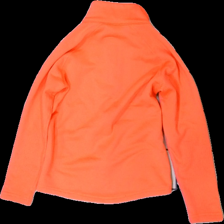
View: back
Type: Sweater
Category: Children
Brand: Not in the list
Brand text on label: Neo Mon Do
Colors: Red
Material: 100% polyester
Cut: Regular
Size: 122
Season: All
Trend: Sports
Price range: <50
Recommended usage: Export